Dukhan

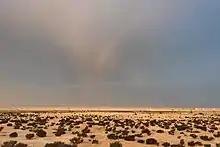
Rainbow in the Rawdat Jarrah depression north-east from Dukhan

The southeasternmost section of the area is above sea level. Parts of Dukhan's sabkha zone in the north are several metres below sea level. A sequence of hillocks of Eocene limestone run in parallel throughout the coastal region. The top of the Rus Formation from the Lower Eocene period outcrops more than in this area. The eastern portion comprises a lowland covered with rock fragments, consisting of wadis and vegetation-rich depressions (known as rawdas). Wadi Diab is one of the major dry riverbeds which extend through Dukhan.